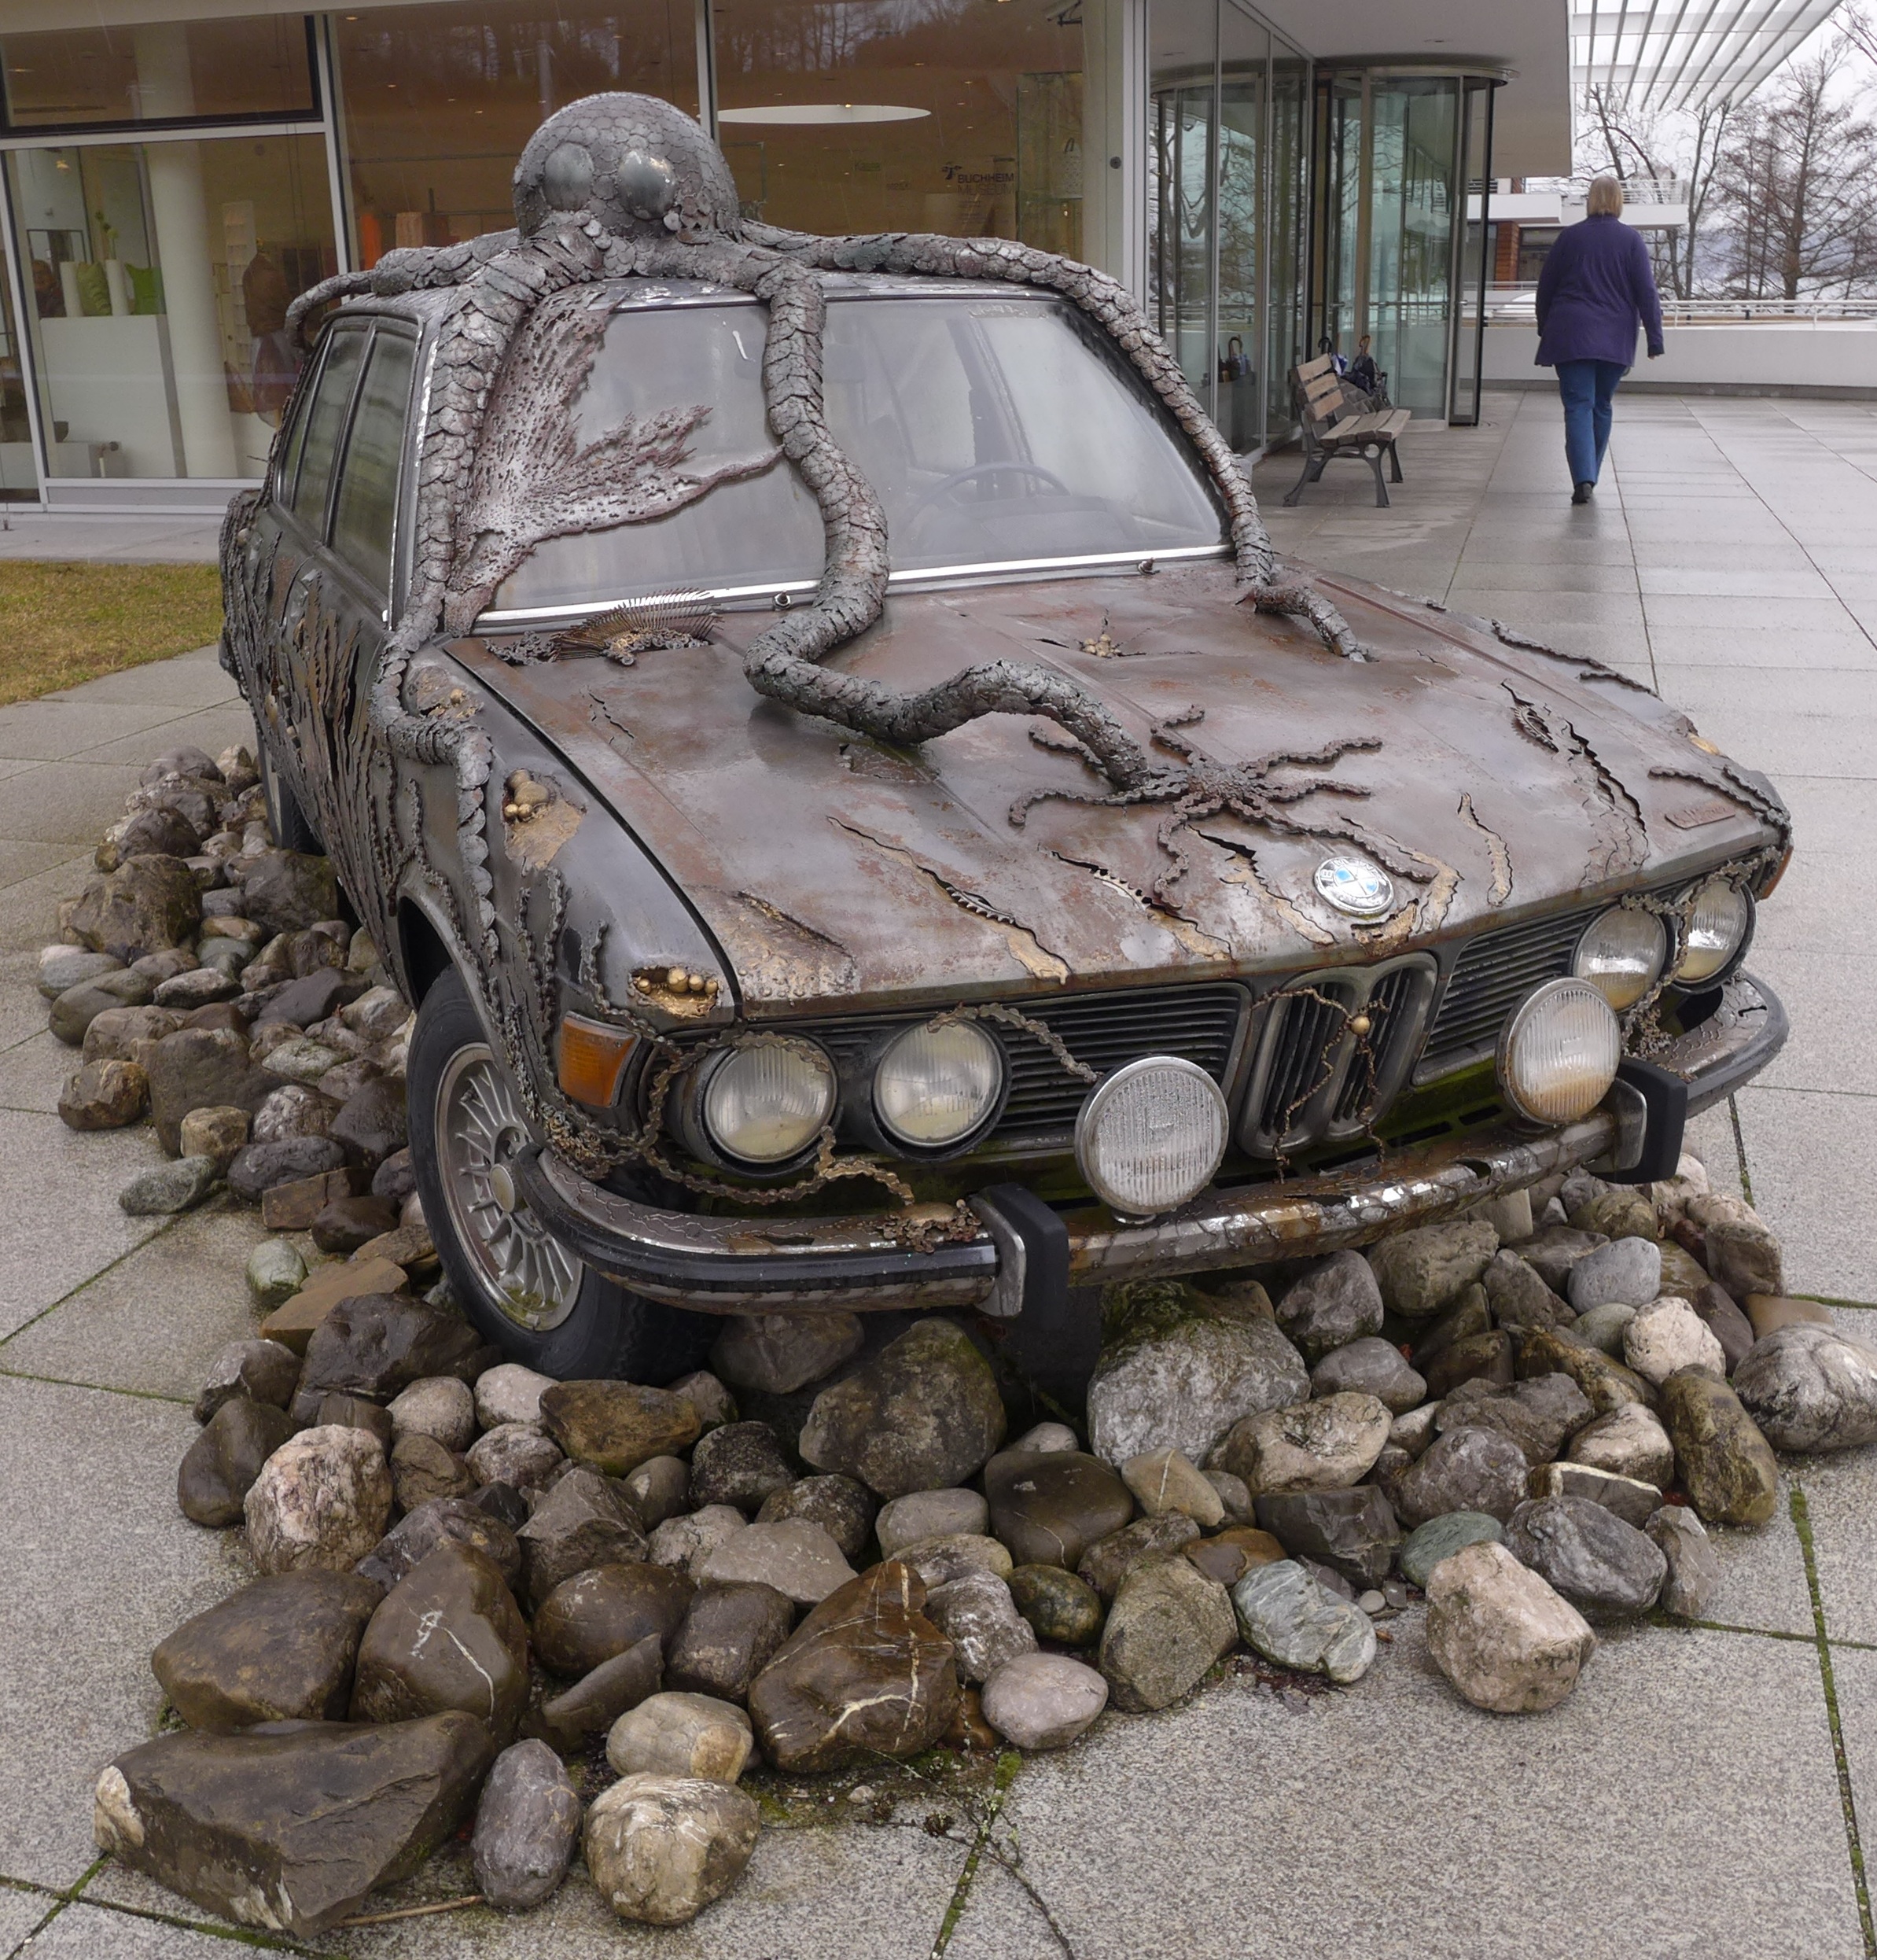
car, vehicle, museum, auto, material, vintage car, bumper, art, scrap, land vehicle, automobile make, automotive exterior, military vehicle